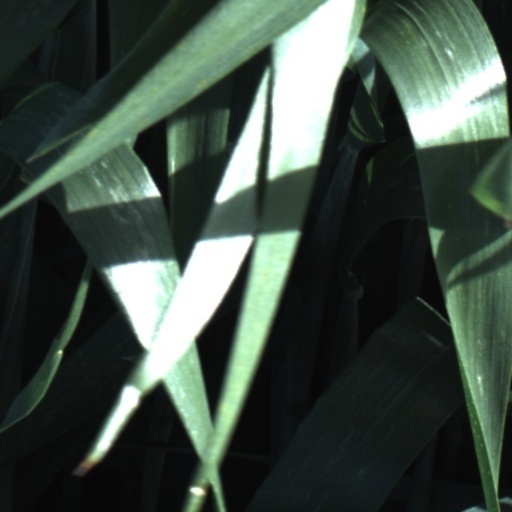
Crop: wheat